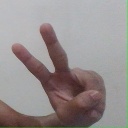
अक्षर: ऐ